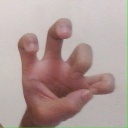
अक्षर: छ